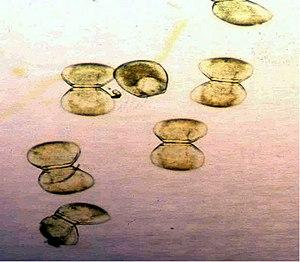
La glochidie est un stade larvaire de certaines moules d'eau douce, mollusques bivalves de la famille des Unionidae et des Margaritiferidae, est en relation de mutualisme durant la seconde partie de son évolution. La moule s'accroche au poisson pendant un cycle de sa vie mais aide les œufs du poisson en mangeant les champignons parasites qui risque de tuer l’œuf du poisson.
Unionidae est une famille de mollusques bivalves d'eau douce appartenant à l'ordre monophylétique des Unionoida.